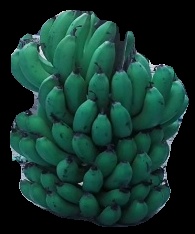
Variety: pachbale
Grade: grade2